The Second Coming Tour (Faith No More)

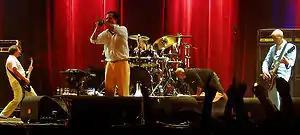
Faith No More performing at Sudoeste

The band garnered media attention, when talks of a tour in the United Kingdom began to circulate in November 2008. These rumors were later dismissed by bassist Billy Gould. He stated: